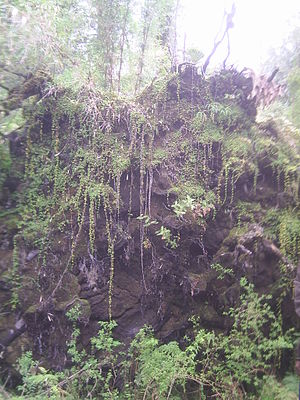
Habitat / Indsatsen for naturbevarelse / I Den europæiske union / Habitatdirektivet
Da dette træ (en næsten rodløs bøg) faldt, blev der skabt en midlertidig «mikrohabitat» af samme type som den, der dannes på klinter eller i kløfter. Den stenede, lodrette «pandekage» fastholdes af rødderne og er blevet grundlag for en lille population af bregner, hvis sporer vil kunne spire på et andet væltet træs rodkage nogle år senere. I hulheden nedenunder opstår der et passende, fugtigt miljø, hvor visse padder kan klare sig i et stykke tid. Rodkagerne er således en vedvarende kilde til miljømæssig forskelligartethed og kompleksitet, som er en forudsætning for vedligeholdelse af biodiversitet.